Sagittal crest

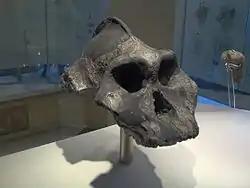
"Paranthropus aethiopicus"' sagittal crest on top of the head

A sagittal crest is a ridge of bone running lengthwise along the midline of the top of the skull (at the sagittal suture) of many mammalian and reptilian skulls, among others. The presence of this ridge of bone indicates that there are exceptionally strong jaw muscles. The sagittal crest serves primarily for attachment of the temporalis muscle, which is one of the main chewing muscles. Development of the sagittal crest is thought to be connected to the development of this muscle. A sagittal crest usually develops during the juvenile stage of an animal in conjunction with the growth of the temporalis muscle, as a result of convergence and gradual heightening of the temporal lines.